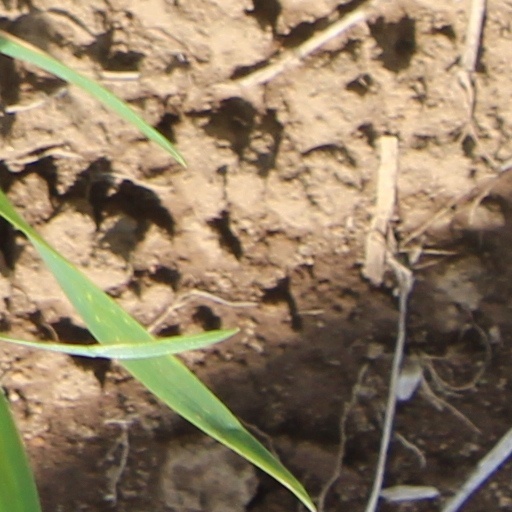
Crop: wheat